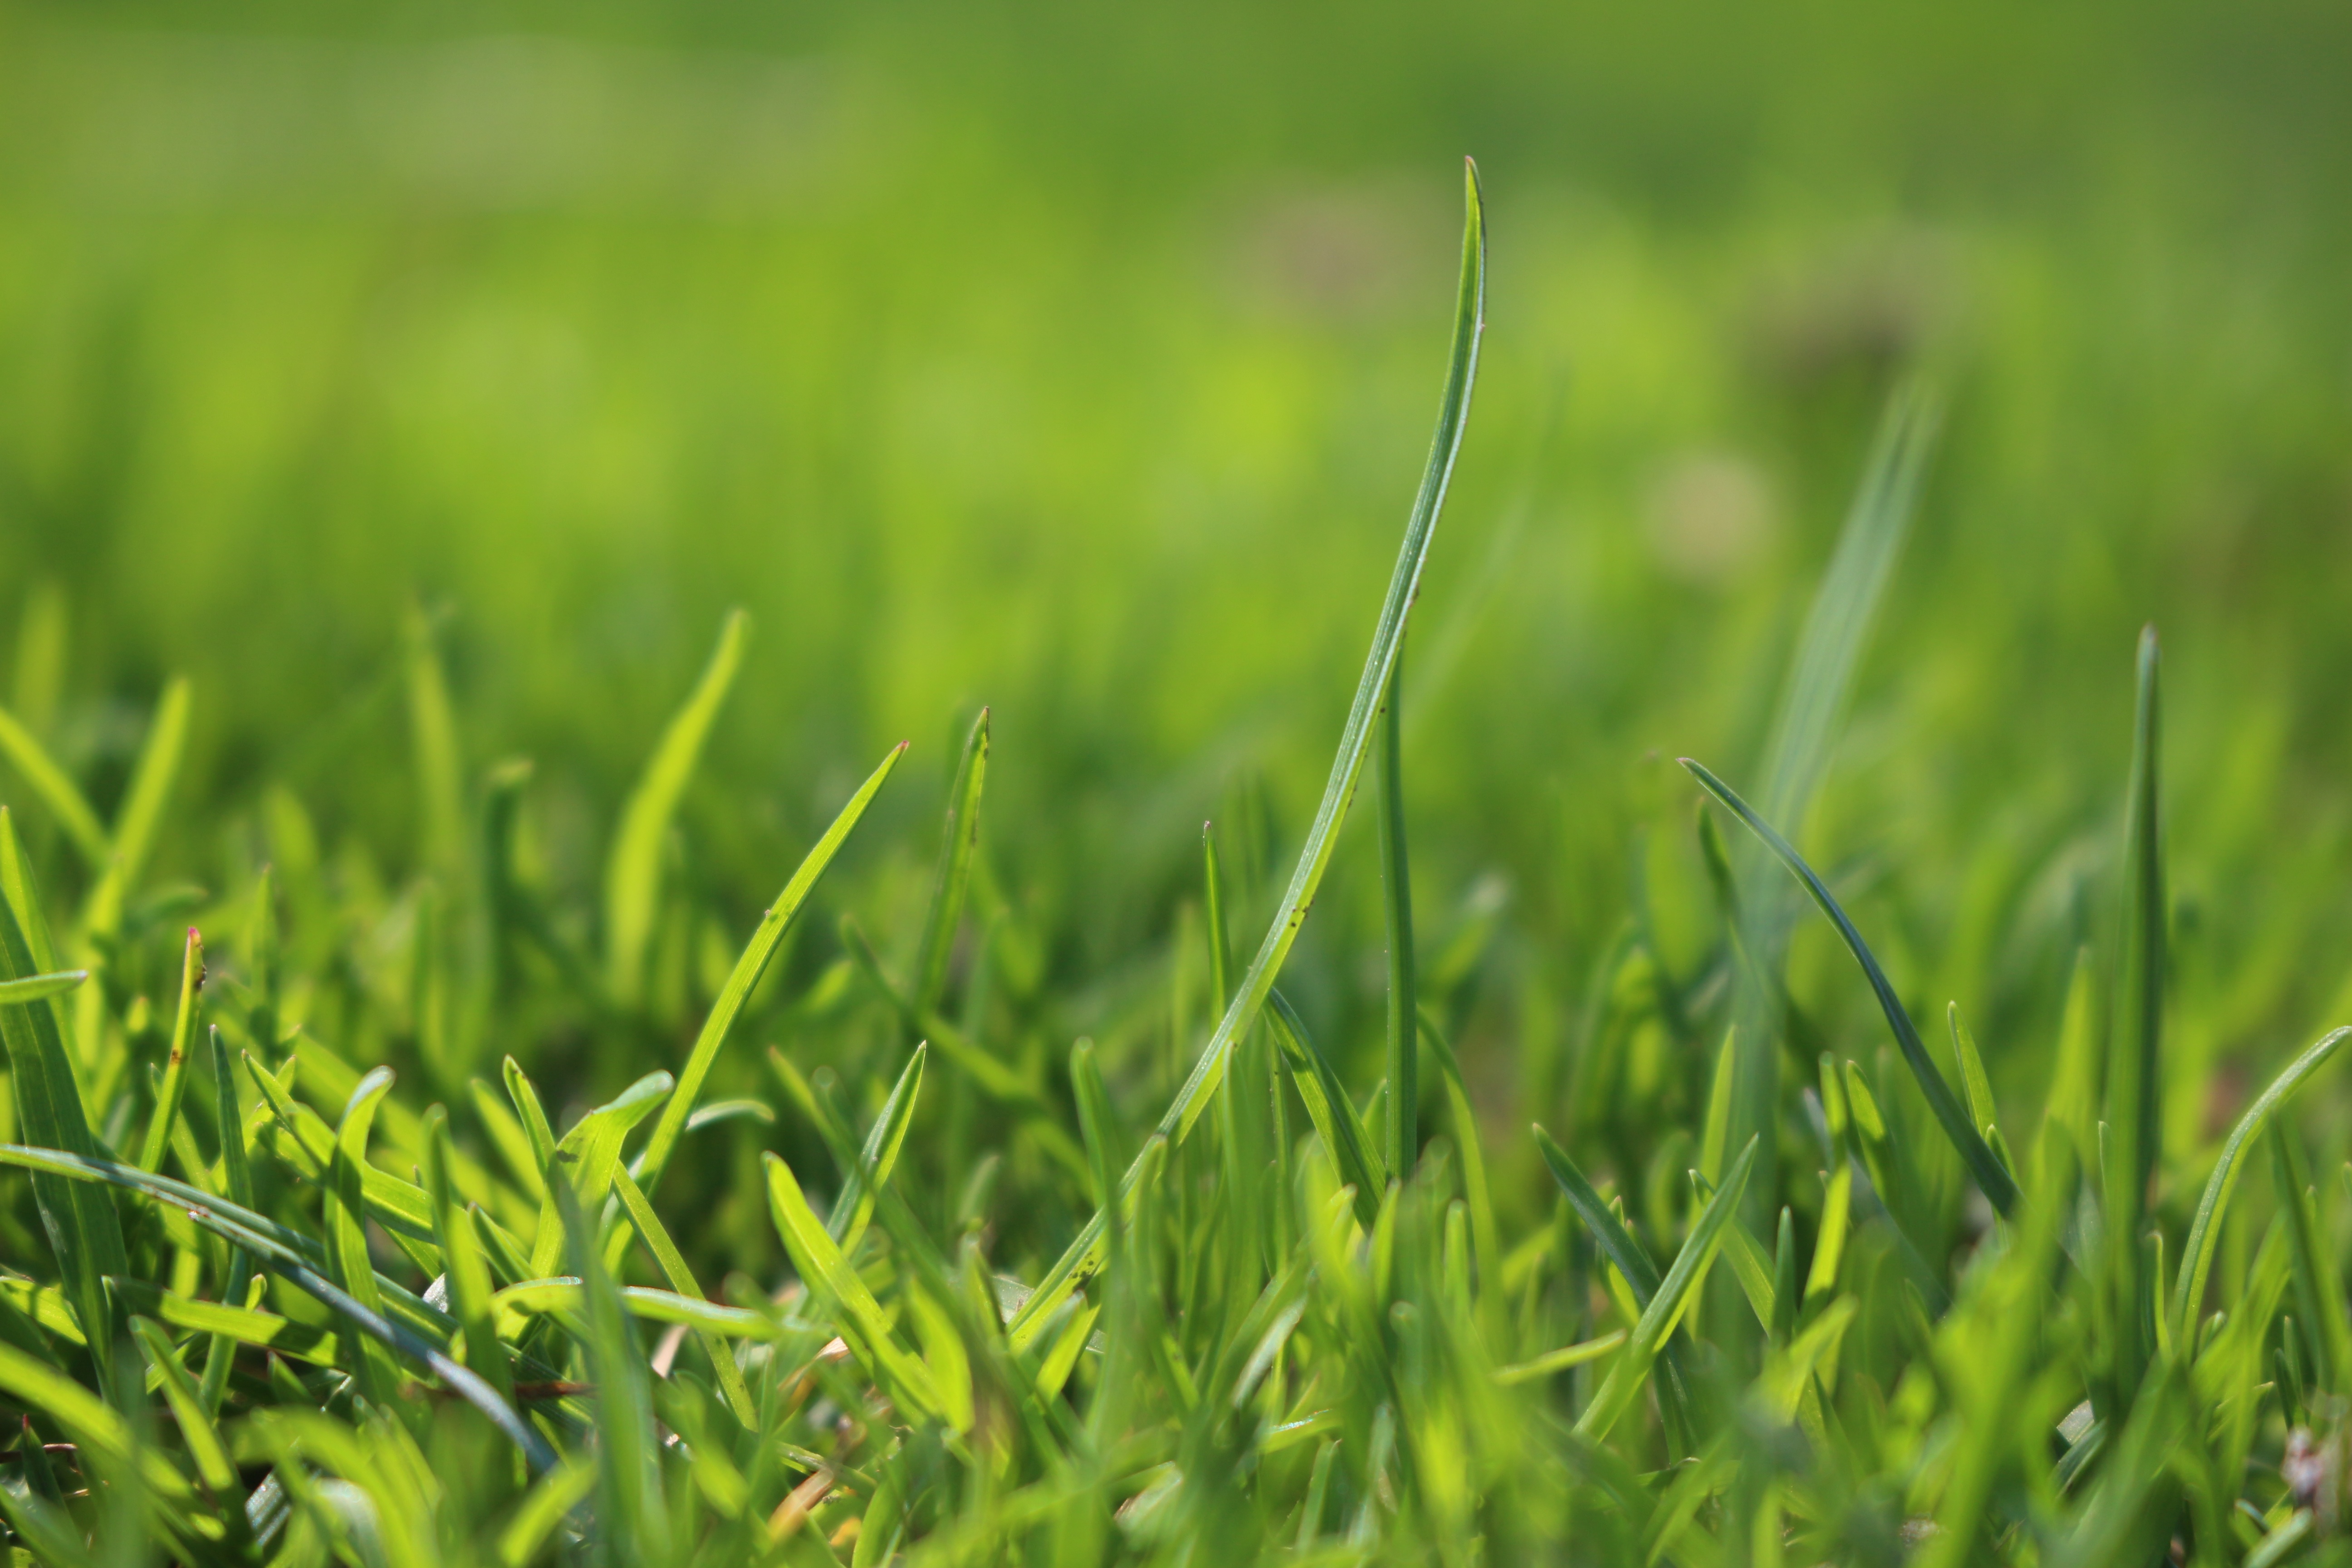
grass, dew, plant, field, lawn, meadow, prairie, leaf, flower, green, pasture, soil, close, blade of grass, grassland, moisture, macro photography, grass family, plant stem, land plant